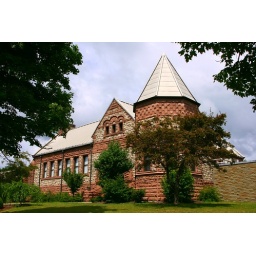
This building I admire is a public library in Jamestown, New York.